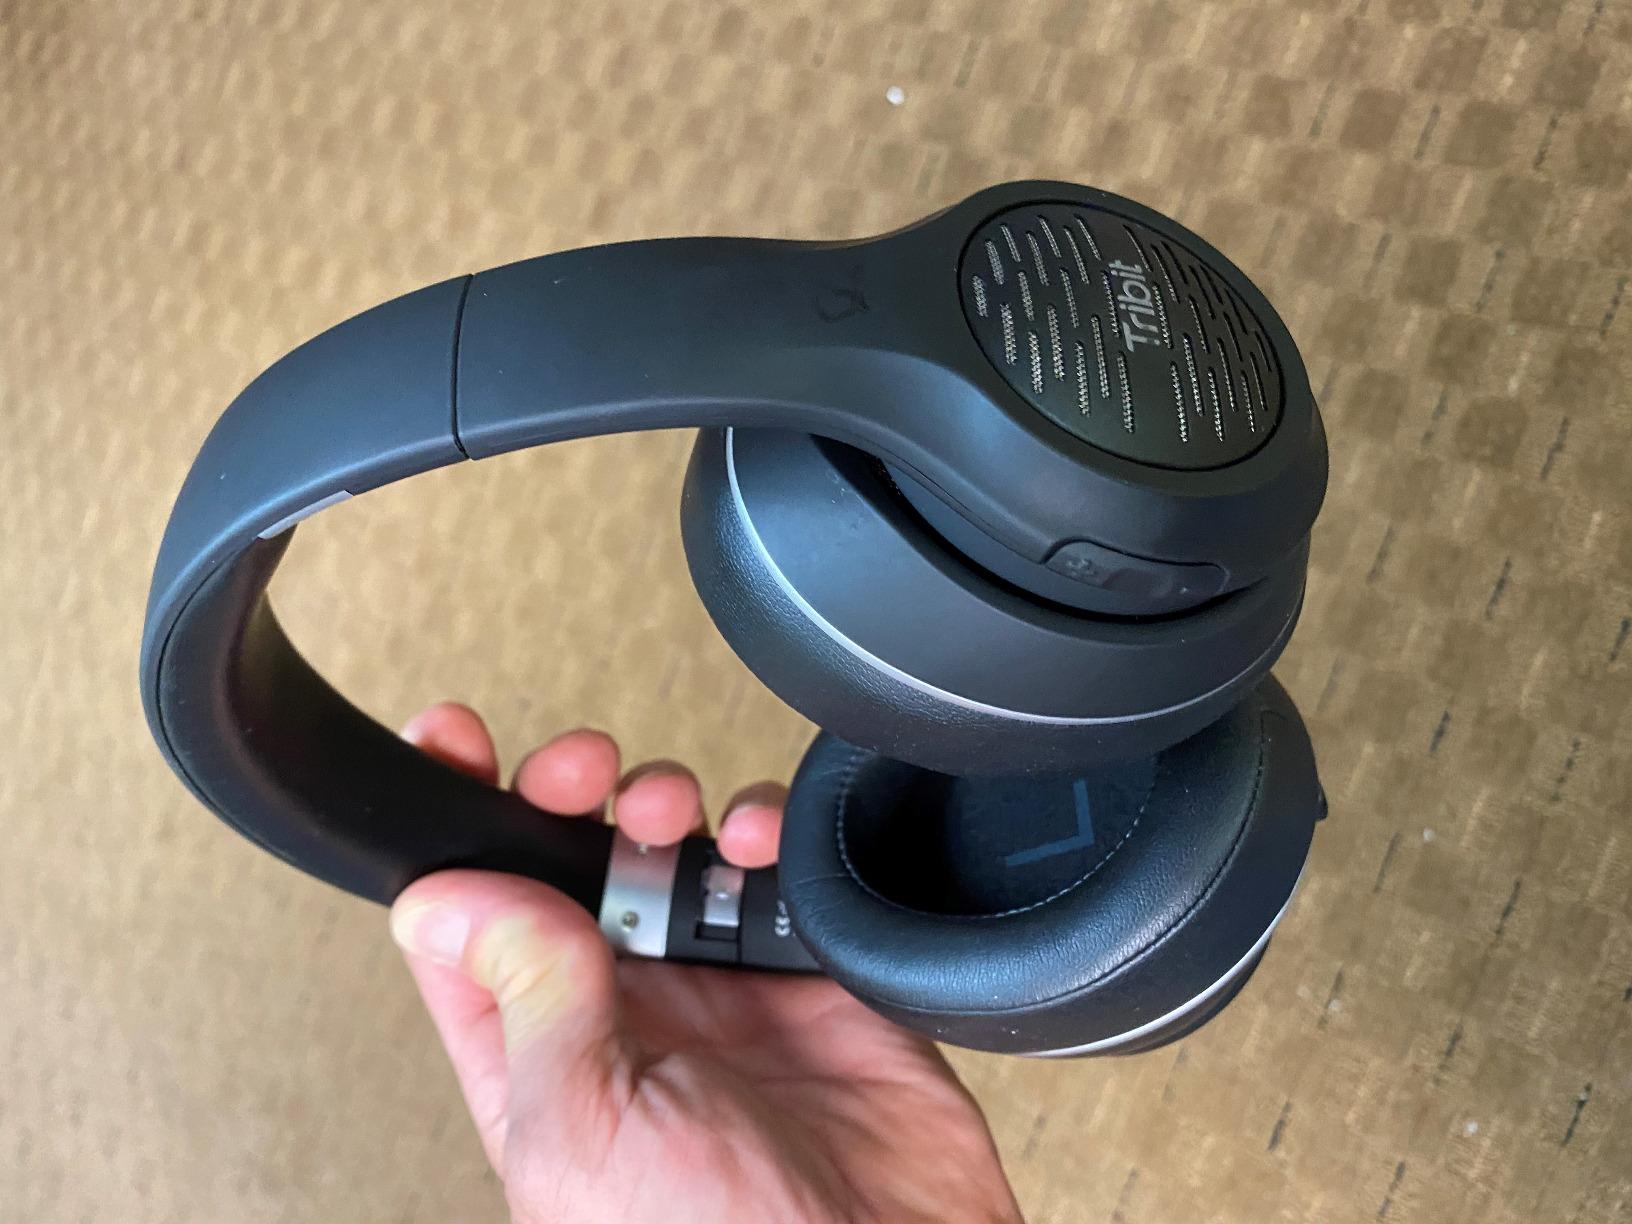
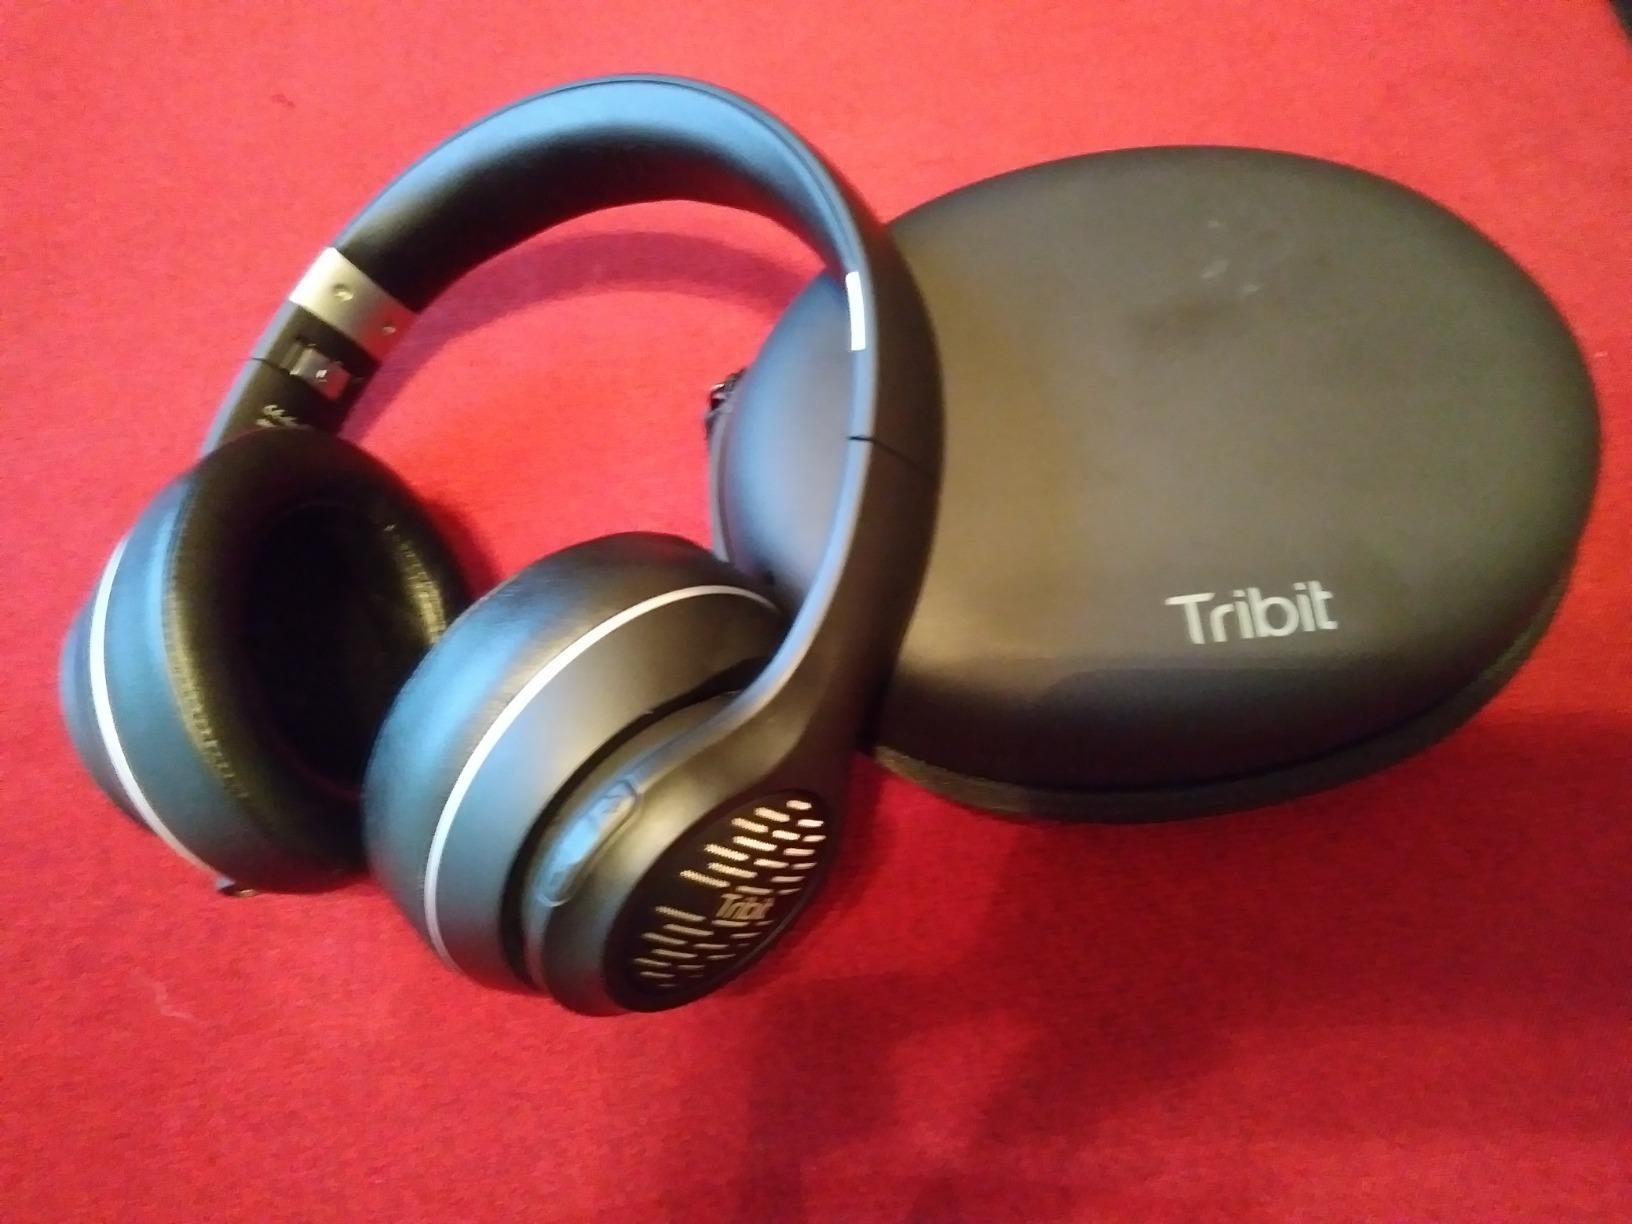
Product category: headphones
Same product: yes